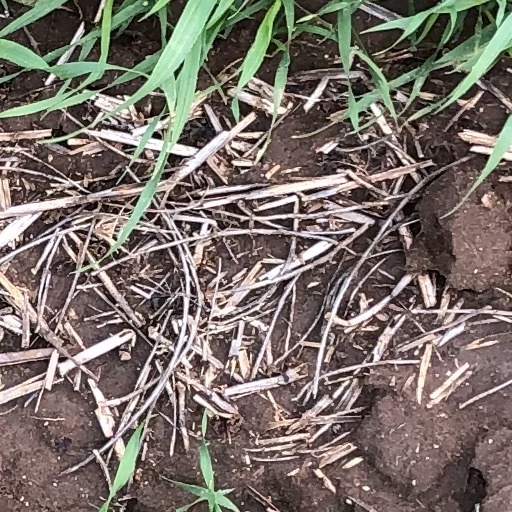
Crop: wheat